My Husband Sleeps At Home Today

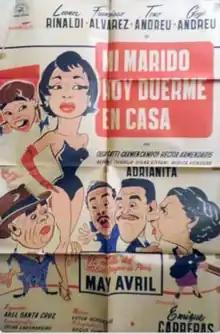
Film poster

My Husband Sleeps At Home Today (Mi marido hoy duerme en casa) is a 1955 Argentine film directed by Enrique Carreras from a script by Abel Santa Cruz. It stars Leonor Rinaldi, Francisco Álvarez, May Avril and Gogó Andreu and was released on October 13, 1955. May Avril was at that time a star of the Folies Bergère's revue cast.